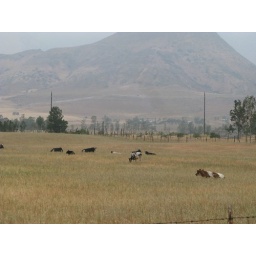
cows in the field